Reece Conca

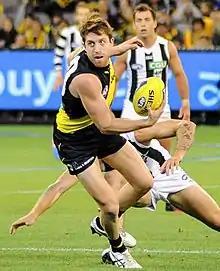
Conca evades a tackle in round 2 of the 2017 season

The lead up to the 2013 season was hampered by the continuing effects of the foot injury suffered the year previous, with the fracture failing to heal properly and Conca developing Achilles soreness as a result that saw him spend 10 weeks in a stabilising moon boot. He returned to fitness before the season began, and the year saw Conca make his biggest scoreboard impact of his career, a feat that started with a goal in round 1's win over Carlton. He repeated the effort in round 2, this time along with 25 disposals. After four consecutive matches at AFL level Conca suffered a stress reaction in his right foot, the recovery from which would see him miss an expected four weeks of football. While he was considered a chance to return in late May, Conca was not declared fully fit until mid-June He made his eventual return in round 12, after seven weeks on the sidelines. Following that match it was noted by a club website contributor that Conca was particularly energetic in celebrating goals with his teammates, going so far as to embrace them with a full-body hug. The celebration, coined the Conca Cuddle, soon became a signature of Conca's. He remained in the side for the following nine-weeks before playing a starring role with 21 disposals and a career-high three-goals in a round 20 win over the . Conca repeated the effort two weeks later in his 50th career match, kicking three-goals to go with 28 disposals and seven marks in a 121-point demolition of . In September Conca played in the first final of his career, and the club's first in 12 years. It was not a joyous occasion however, with Conca tearing his hamstring and being substituted from the ground within the first 12 minutes of the opening quarter while his team went on to be eliminated from the finals off the back of the 20-point loss. He underwent surgery in the days the followed and was expected to recover in time for a return to full training by mid-December. Notably Richmond's fitness staff said the injury's severity had been a surprise given Conca had never previously had hamstring troubles. At the same time he had a small bone removed from his right heel, the problematic os trigonum bone that very few people are born with.